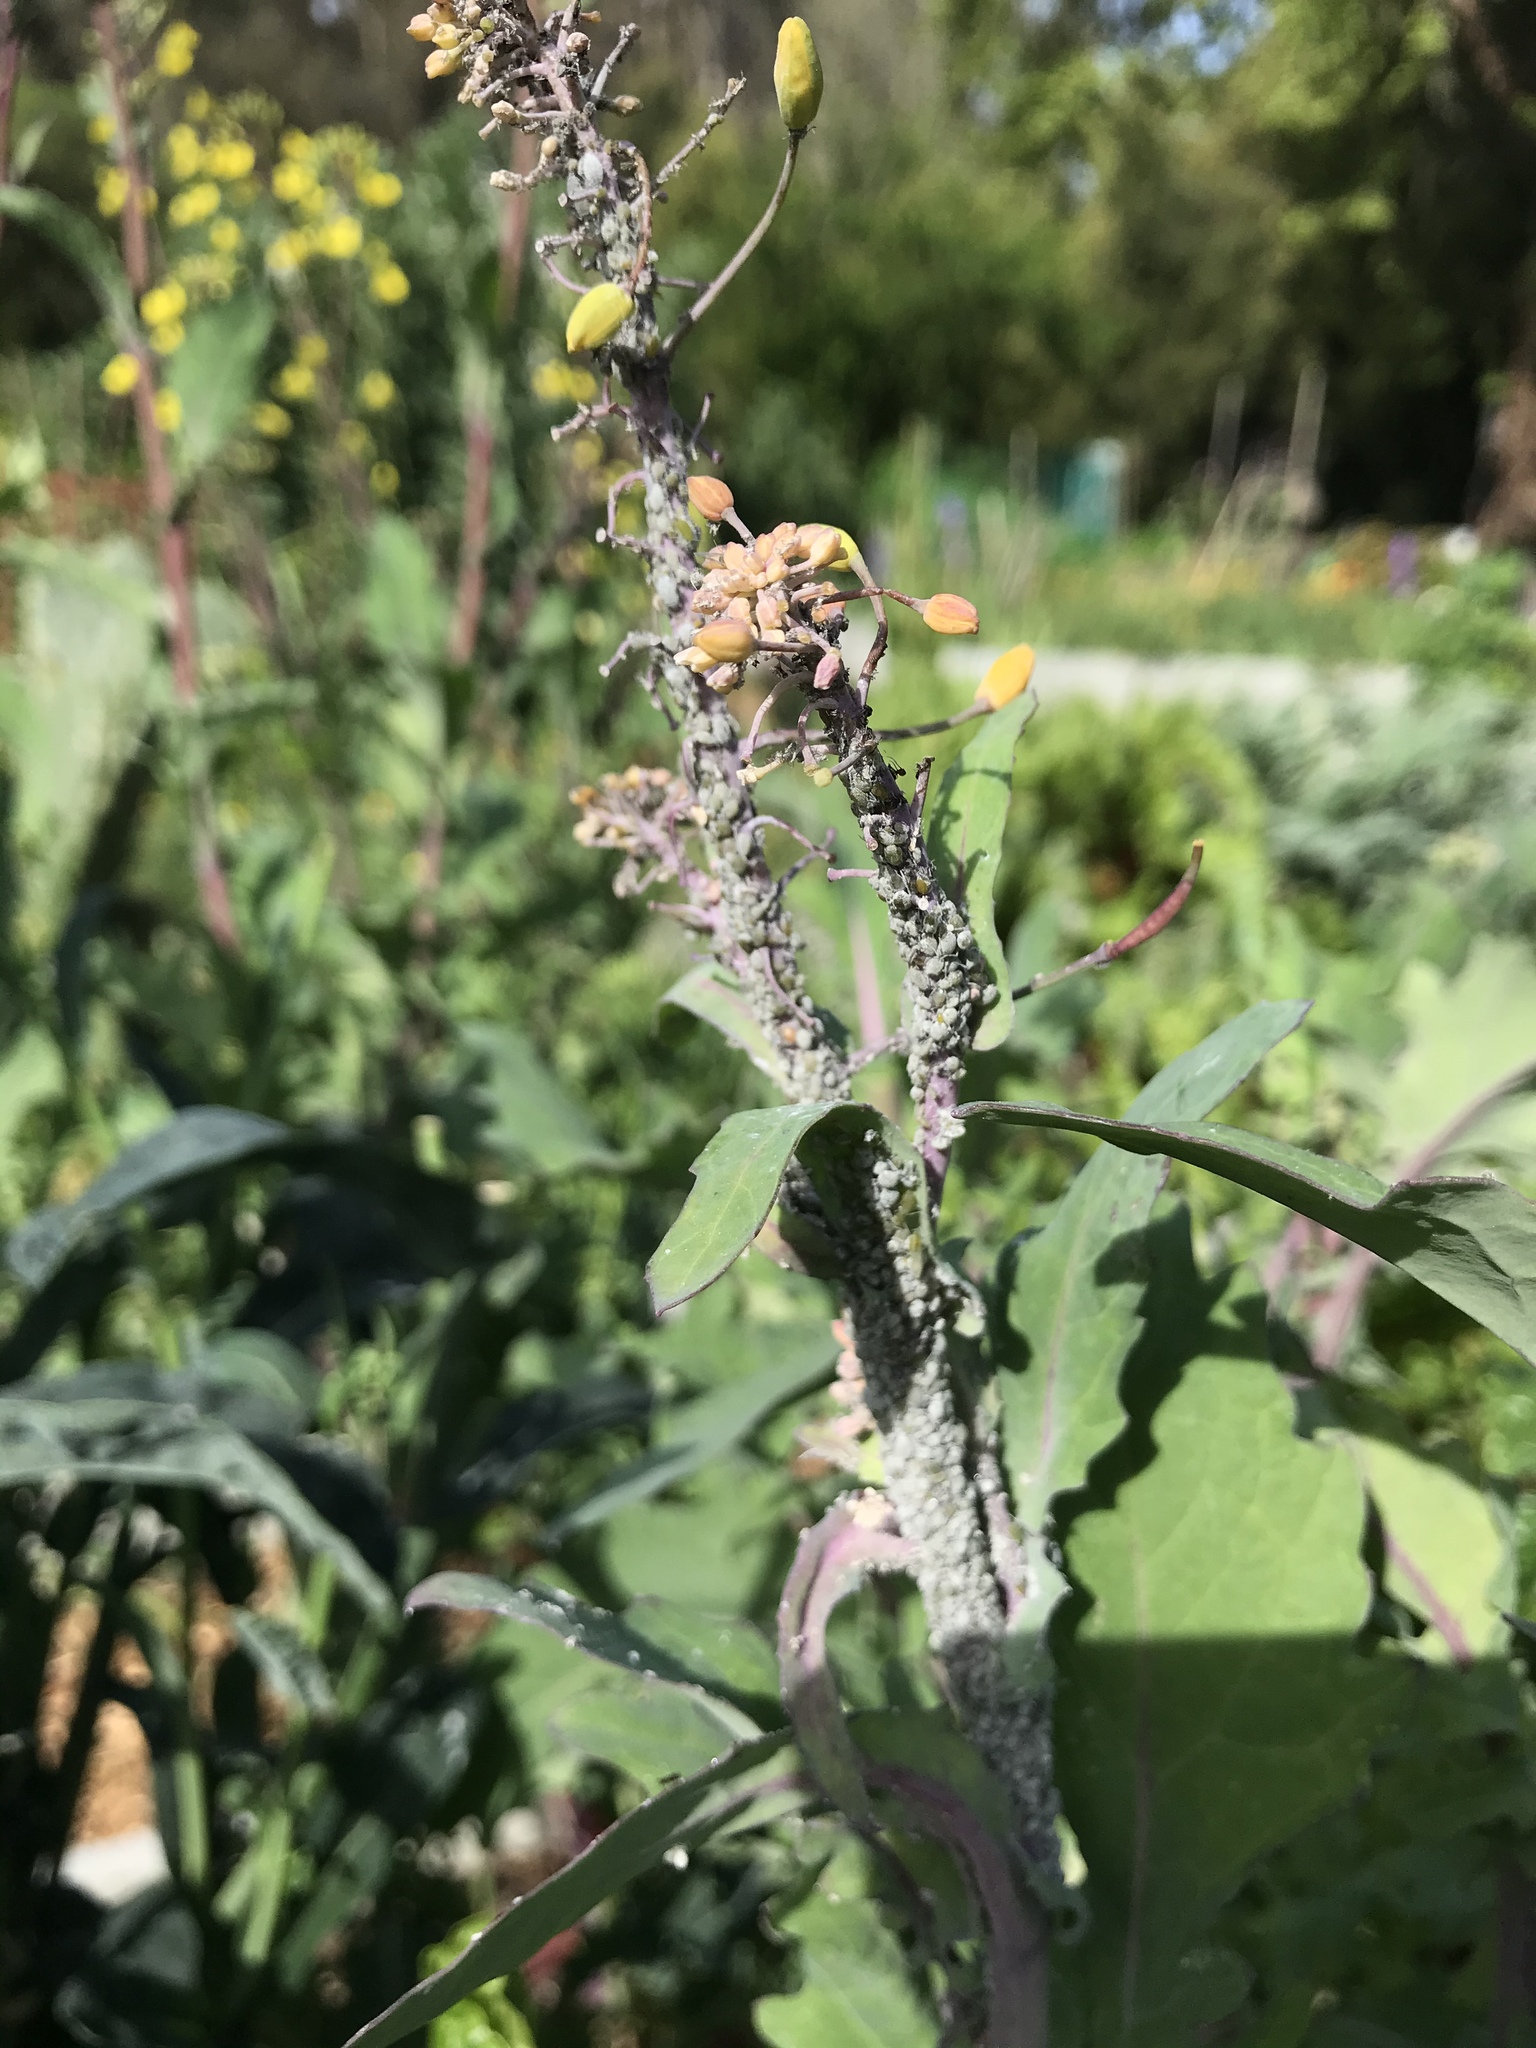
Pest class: cabbage_aphid